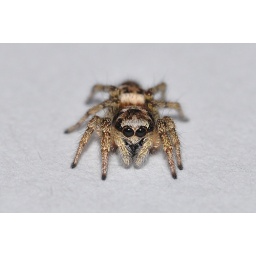
Must of been a Spider day, I found 1 in my car and this one in the house